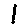
Label: 1